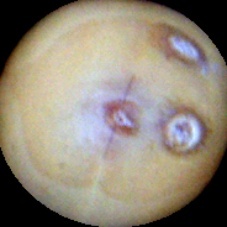
Label: Broken